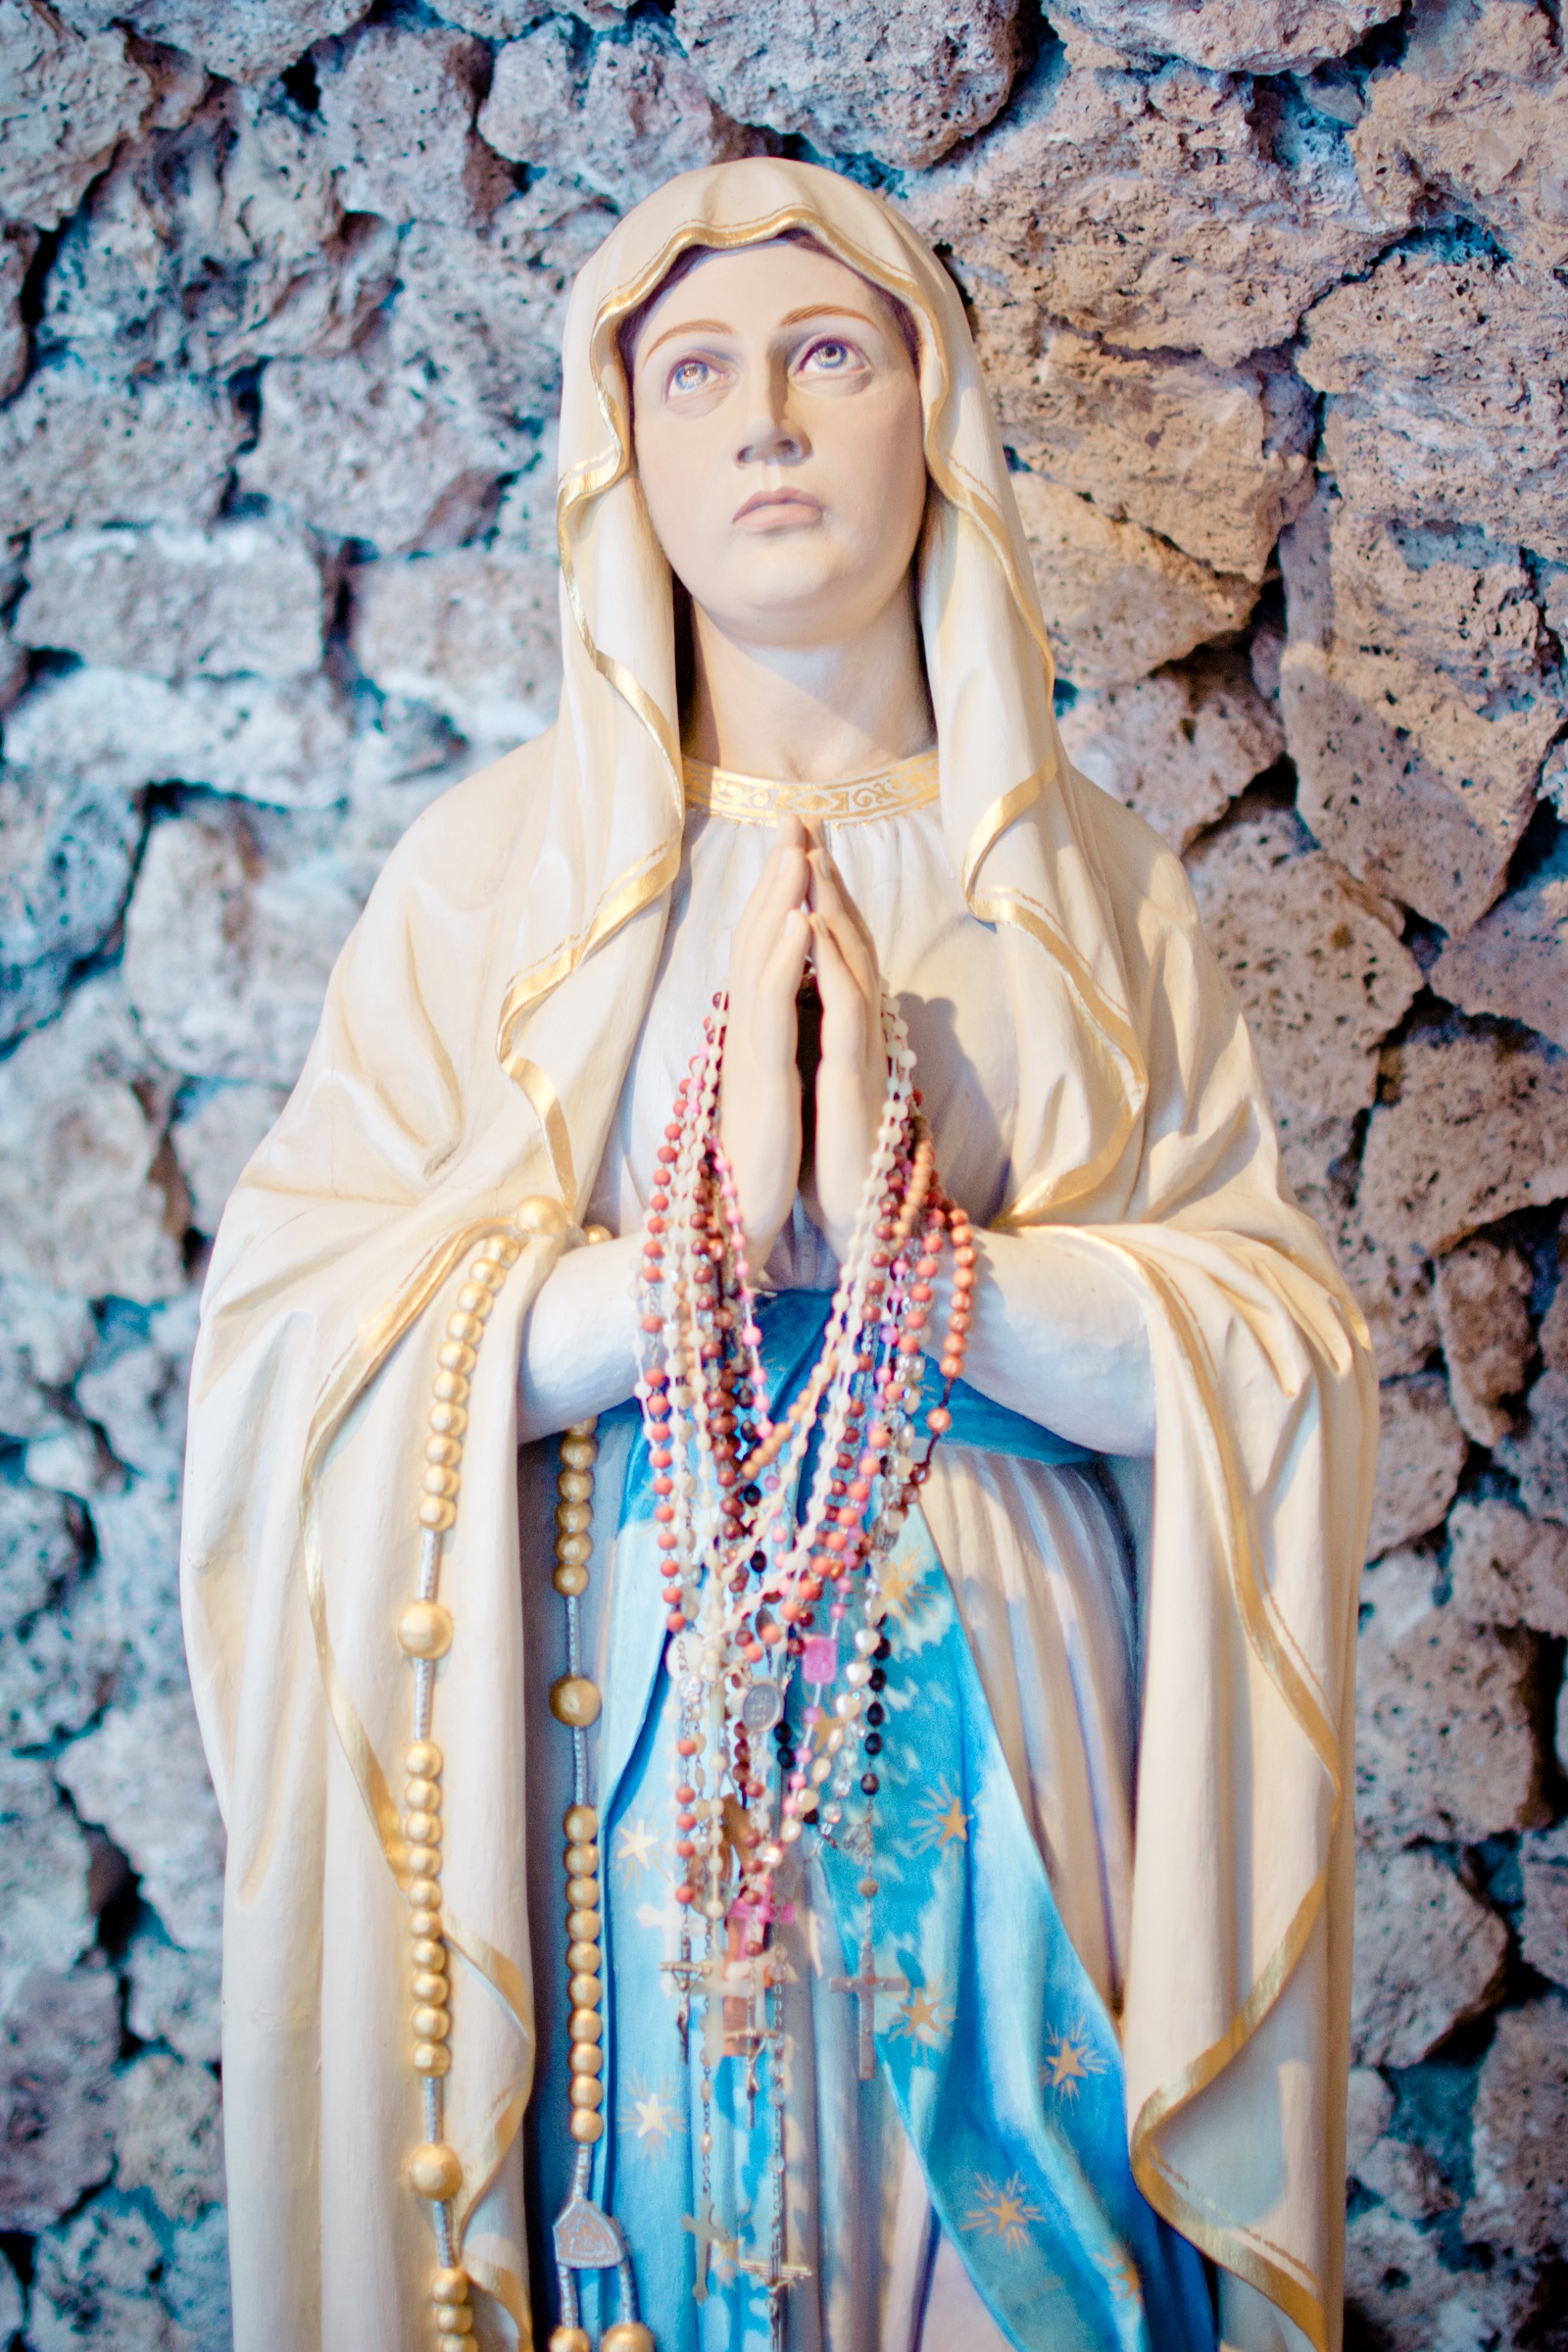
woman, statue, model, spring, religion, fashion, blue, clothing, bride, pray, sculpture, catholic, dress, mother, figure, faith, beauty, maria, christianity, holy, costume, gown, rosary, madonna, mother of god, graceful, photo shoot, holy maria, virgin mary, holy mother